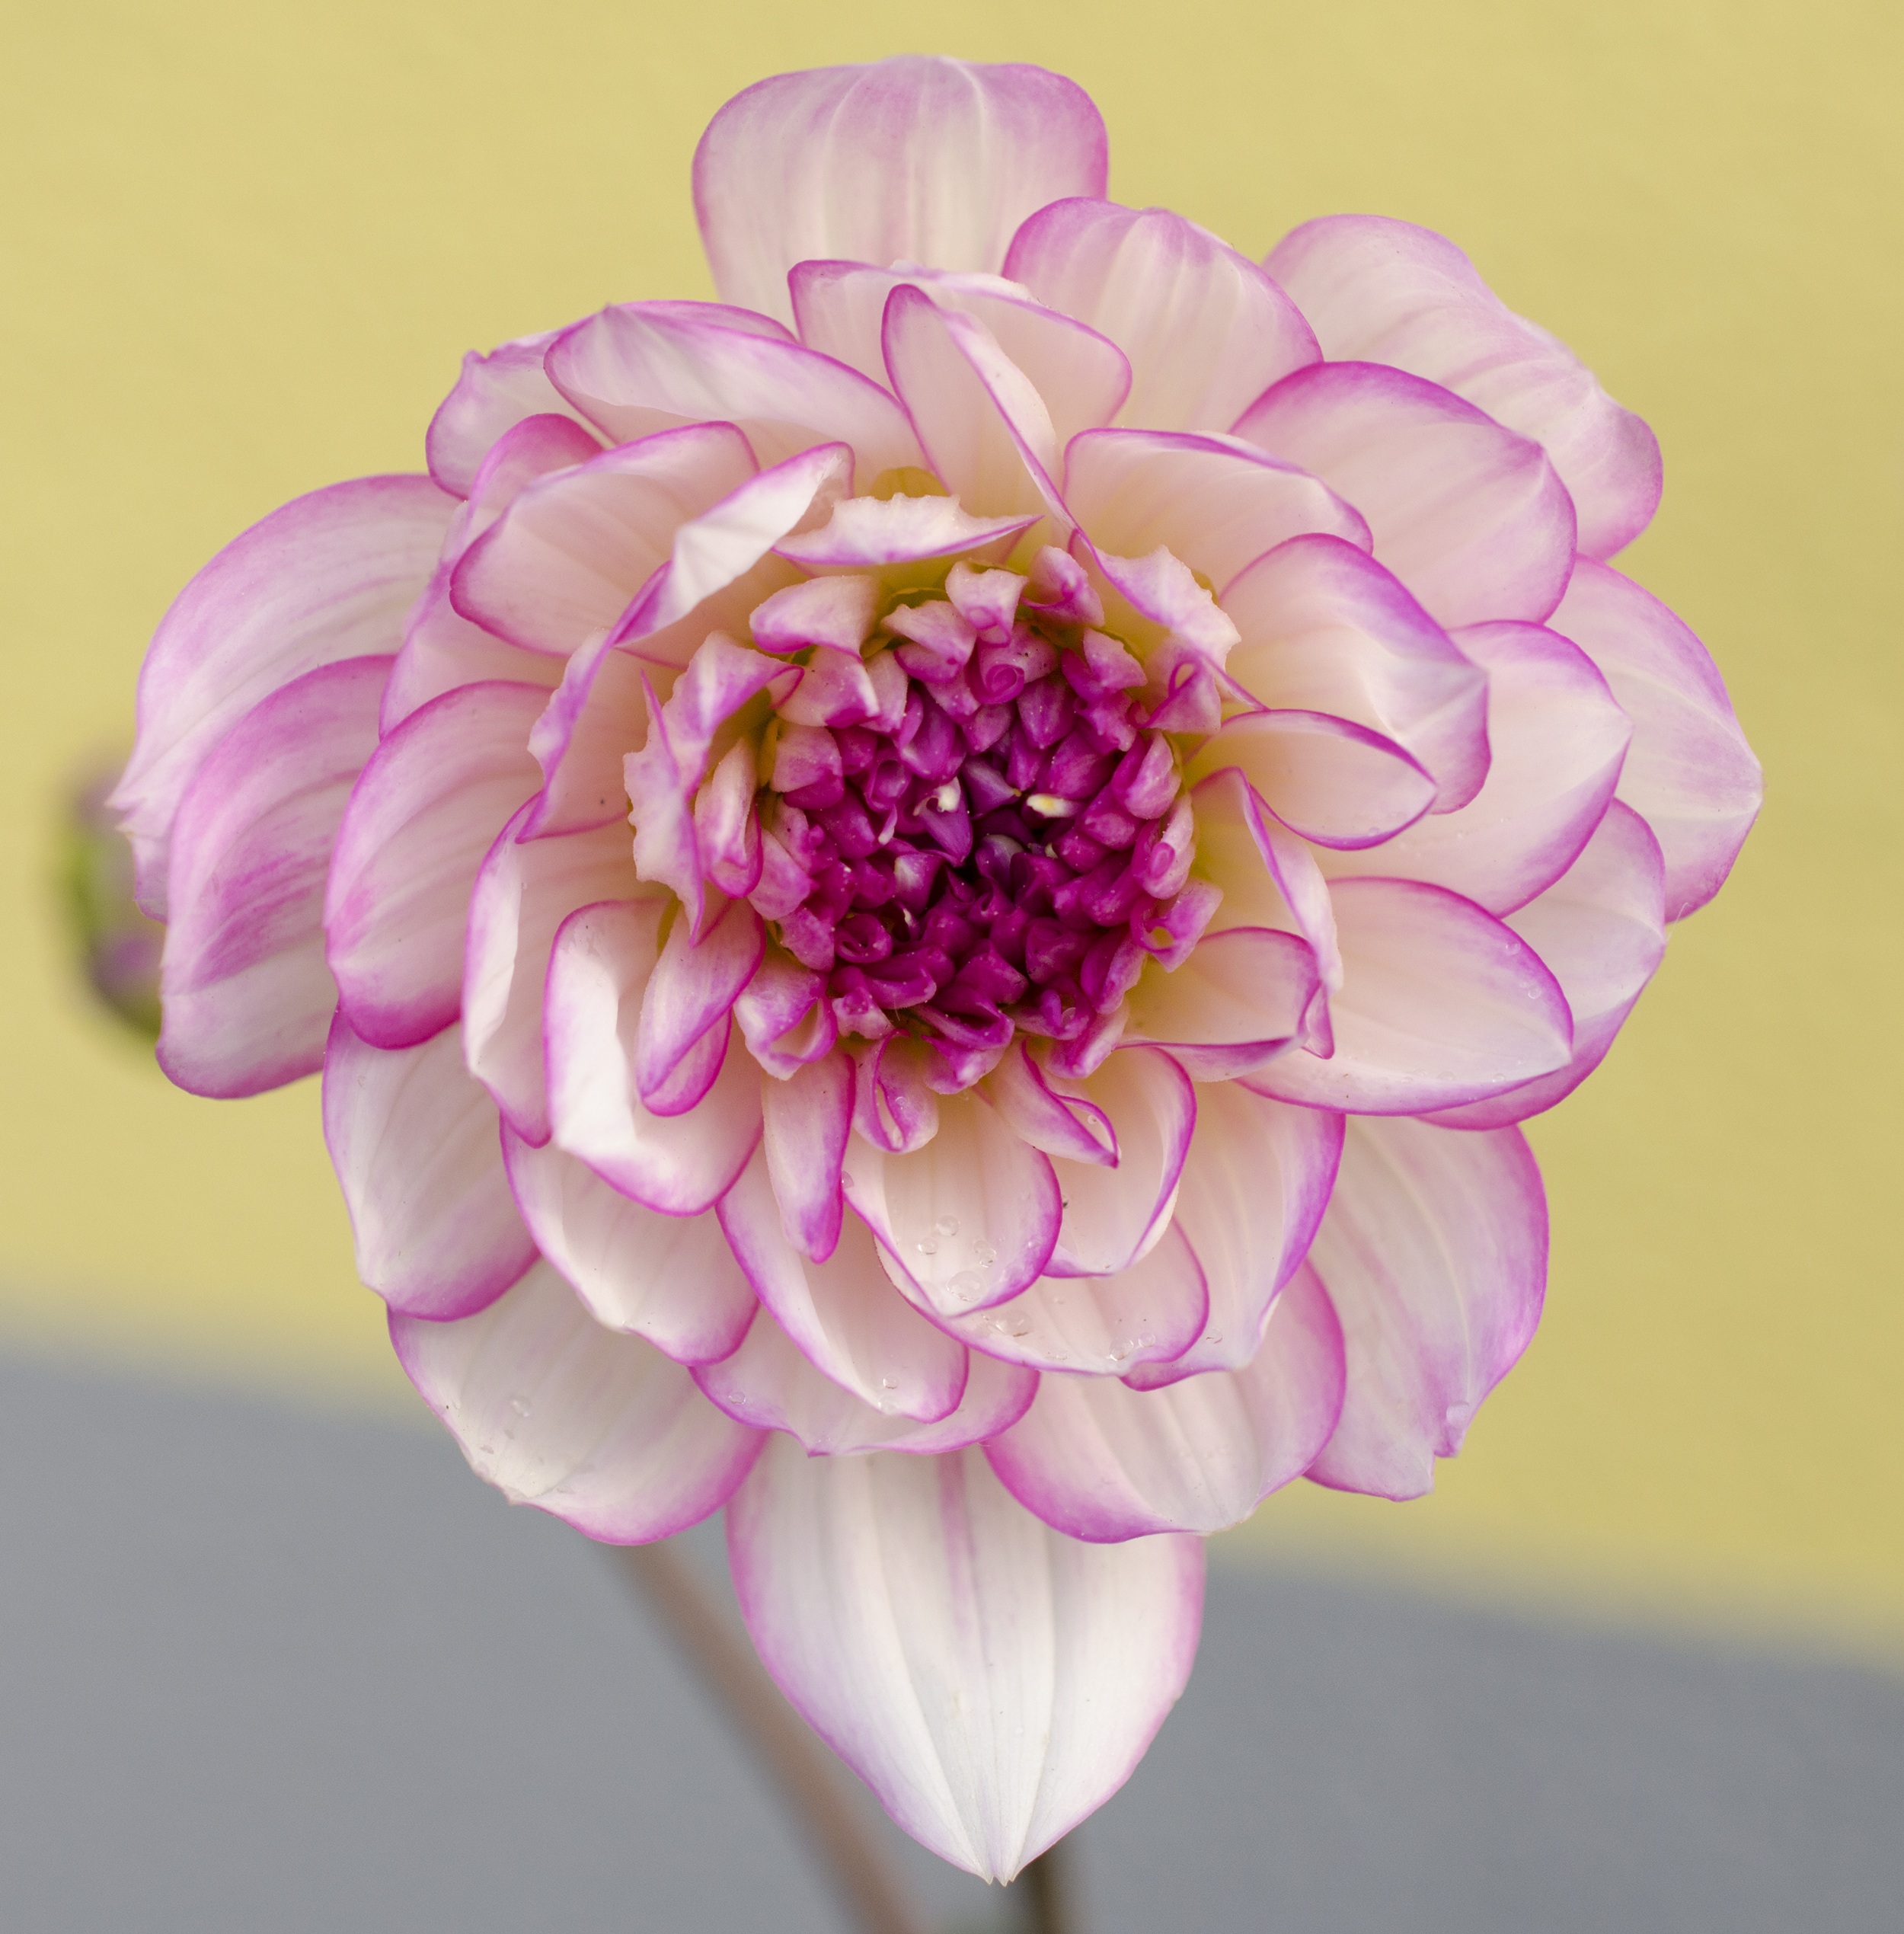
blossom, plant, flower, purple, petal, bloom, pink, dahlia, flower garden, purple flower, floristry, peony, flowering plant, daisy family, flower bouquet, cut flowers, land plant